2009 Royal Mail industrial disputes

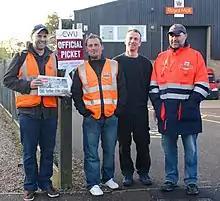
A group of striking postal workers man a Picket line at the Royal Mail's Bowthorpe depot in Norwich cin 2009.

The 2009 Royal Mail industrial disputes is an industrial dispute in the United Kingdom involving Royal Mail and members of the Communication Workers Union (CWU), which began in the summer of 2009. It was the country's first industrial action involving postal workers since 2007 and came about after the Communication Workers Union accused Royal Mail of refusing to enter into dialogue regarding how the implementation of modernisation plans would affect the job security of postal workers.